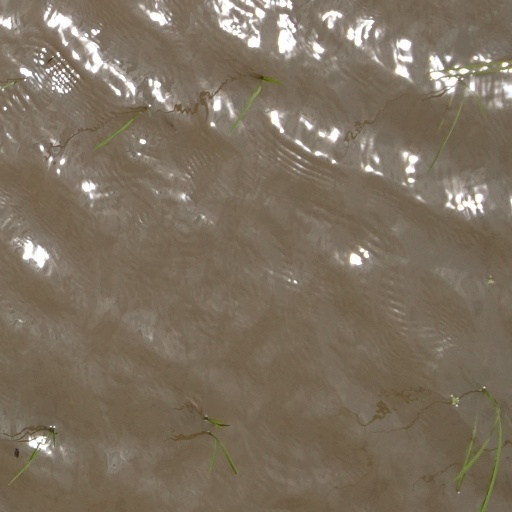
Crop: rice